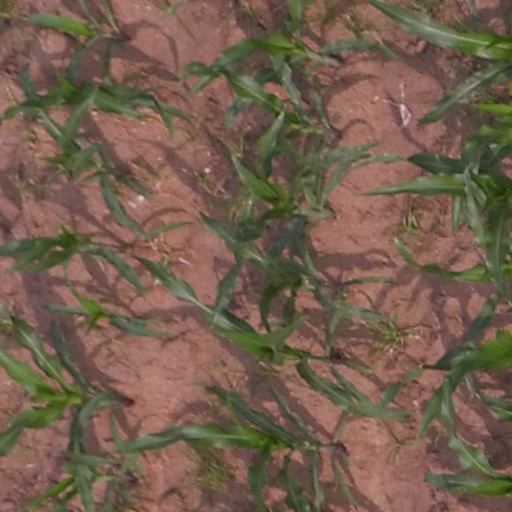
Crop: maize; corn